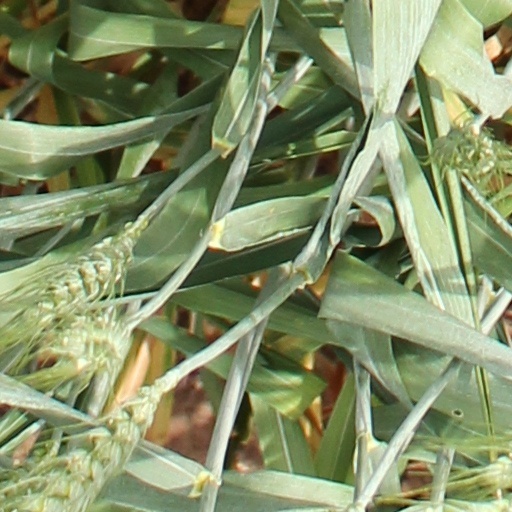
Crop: wheat